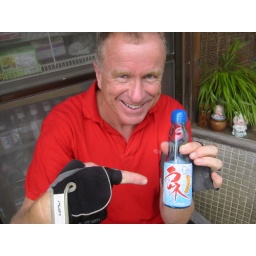
Traditional lemonade bottle with glass ball stopper in neck. Yes they still make them!